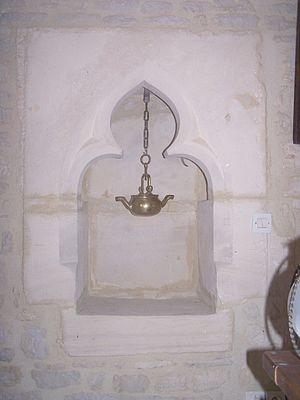
Le logis seigneurial, aussi appelé plus communément logis, est, au Moyen Âge de la fin du XIᵉ siècle au milieu du XVᵉ siècle, un vaste bâtiment situé la plupart du temps dans le donjon et réservé à l'usage du seigneur et de sa famille.
Une puisette est un ustensile domestique du XIIIᵉ au XVIᵉ siècle, voire plus tardif, servant à contenir et distribuer l'eau. Elle tire son nom du fait qu'avant de servir à la distribution de l'eau elle était remplie par immersion dans un puits ou dans un baquet. Remplie, cette ancêtre du robinet délivre la quantité d'eau souhaitée par basculement de l'un ou l'autre de ses becs verseurs.
Un évier est une vasque. En général, il est placé dans la cuisine et sert à faire la vaisselle ou à nettoyer la nourriture. Le lavabo est quant à lui placé dans la salle de bains et sert à faire sa toilette. Mais on peut différencier facilement l'un de l'autre : l'évier est souvent métallique et le lavabo en céramique.